Michael Rush (rower)

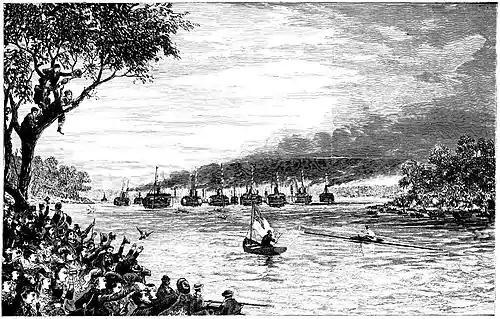

Edward 'Ned' Trickett sought to win the Australian Championship from Rush. Trickett was outclassed by Rush at the 1874 and 1875 events, but afterwards competed at numerous regattas and in private matches, and his form was consistently improving. Trickett and his backers demanded that Rush contest the title on the Parramatta River where he won it from Hickey. Rush declined to row anywhere but on the Clarence River, and demanded that the stakes be not less than £500. By 1875, Rush had a wife and five children to support, as well as many business commitments, and could not afford to undertake a sporting endeavour involving a major investment in time and money, unless there was a chance of an adequate financial return. Dozens of letters and articles in the Australian press debated the issue for nearly two years, as Trickett and his supporters became increasingly incensed at Rush's stalling. Finally, former champion sculler and now a prosperous publican and backer of sculling events, offered to finance an attempt by an Australian sculler to topple the current holder of the World Sculling Championship, Englishman Joseph Sadler. Rush declined to travel to London. Trickett agreed to the journey, went to the Thames, beat Sadler, and brought home the World Championship to Australia. Rush challenged Trickett for the World title. Trickett demanded that the race be rowed on the Parramatta River, and the match came off on the afternoon of 30 June 1877.